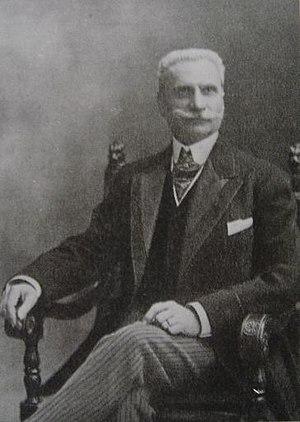
Alexis Rostand (1844-1919)
Jean Alexis Hubert Rostand, né le 23 décembre 1844 à Marseille et mort le 2 avril 1919 dans son hôtel particulier du 17e arrondissement de Paris, est un mélomane et financier français.
La famille Rostand est une famille française de la bourgeoisie marseillaise, active notamment dans la finance et les arts et lettres depuis le XVIIIᵉ siècle.